Steve Banks (photographer)

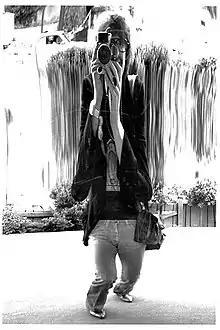
Steve Banks, self portrait

Stephen (Steve) Anthony Banks (born February 14, 1938, in Washington, D.C.) is an American photographer, artist, advertising art director, commercial film producer, director and co-owner of Wright-Banks Films, Los Angeles.